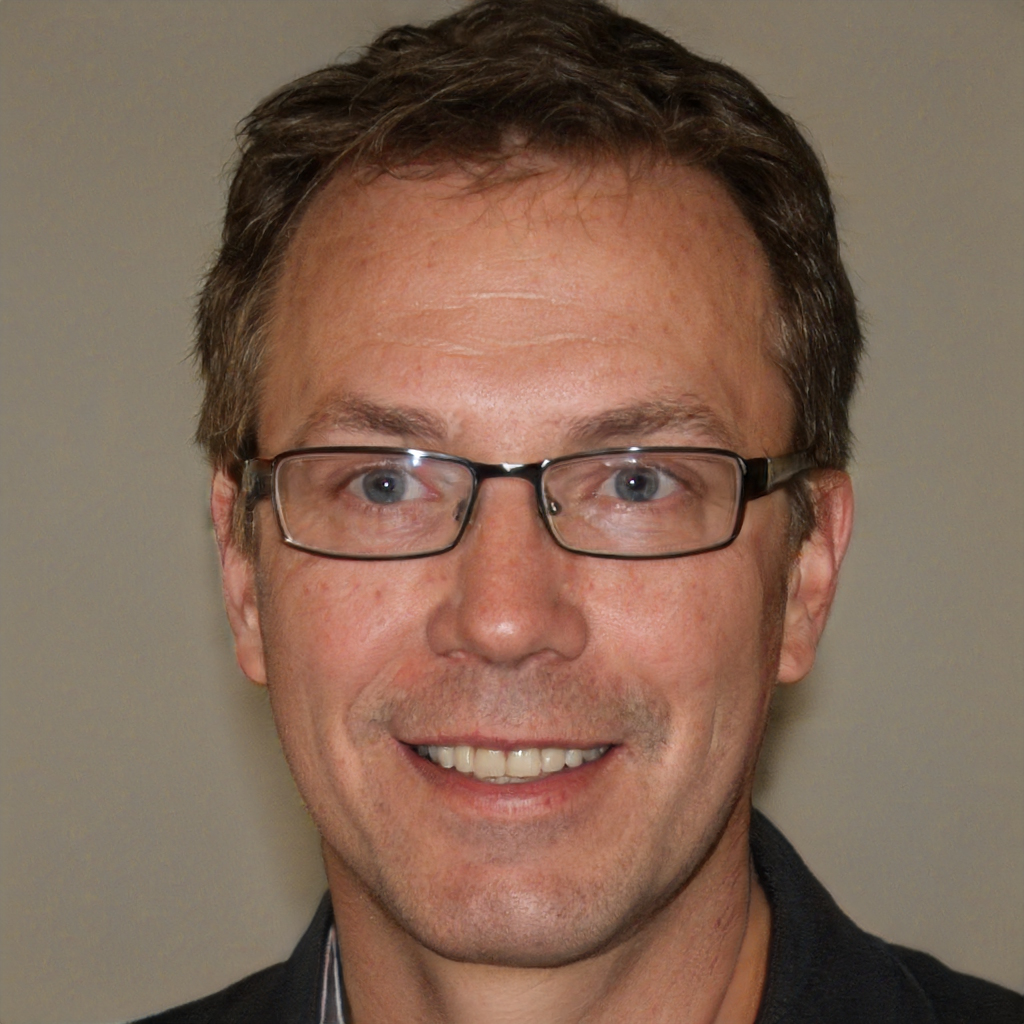
Gender: Male